Oil shale

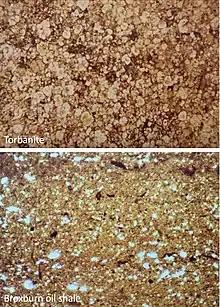
Photomicrographs showing a cannel coal (top) 100% organic matrix and a rich oil shale (bottom) with relatively low mineral content

Oil shale, an organic-rich sedimentary rock, belongs to the group of sapropel fuels. It does not have a definite geological definition nor a specific chemical formula, and its seams do not always have discrete boundaries. Oil shales vary considerably in their mineral content, chemical composition, age, type of kerogen, and depositional history, and not all oil shales would necessarily be classified as shales in the strict sense. According to the petrologist Adrian C. Hutton of the University of Wollongong, oil shales are not "geological nor geochemically distinctive rock but rather 'economic' term". Their common defining feature is low solubility in low-boiling organic solvents and generation of liquid organic products on thermal decomposition. Geologists can classify oil shales on the basis of their composition as carbonate-rich shales, siliceous shales, or cannel shales.